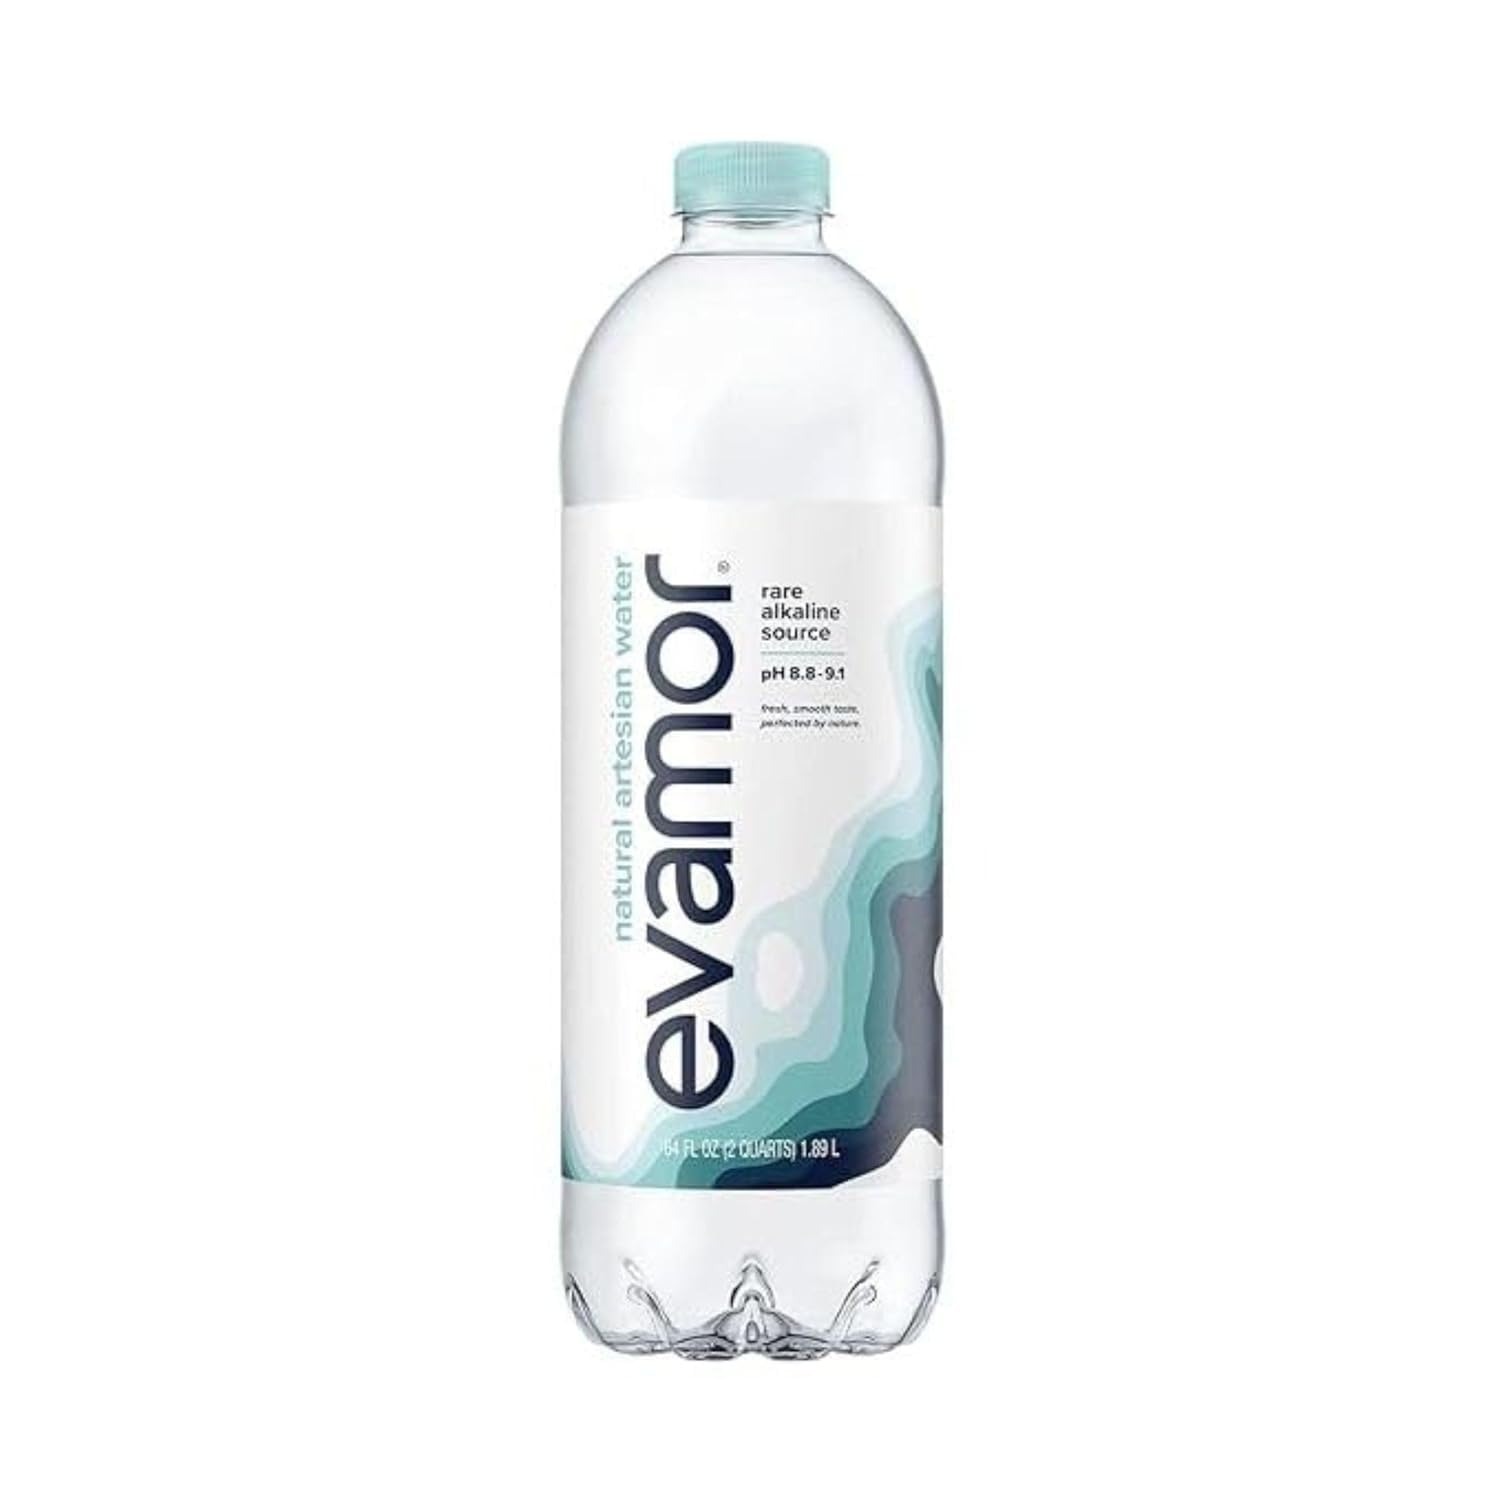
Item Name: Evamor Natural Alkaline Artesian Water, 64 Fl Oz (Pack of 6)
Bullet Point: It is a high quality healthy product
Value: 384.0
Unit: Fl Oz

Price: 44.45